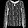
Label: Shirt